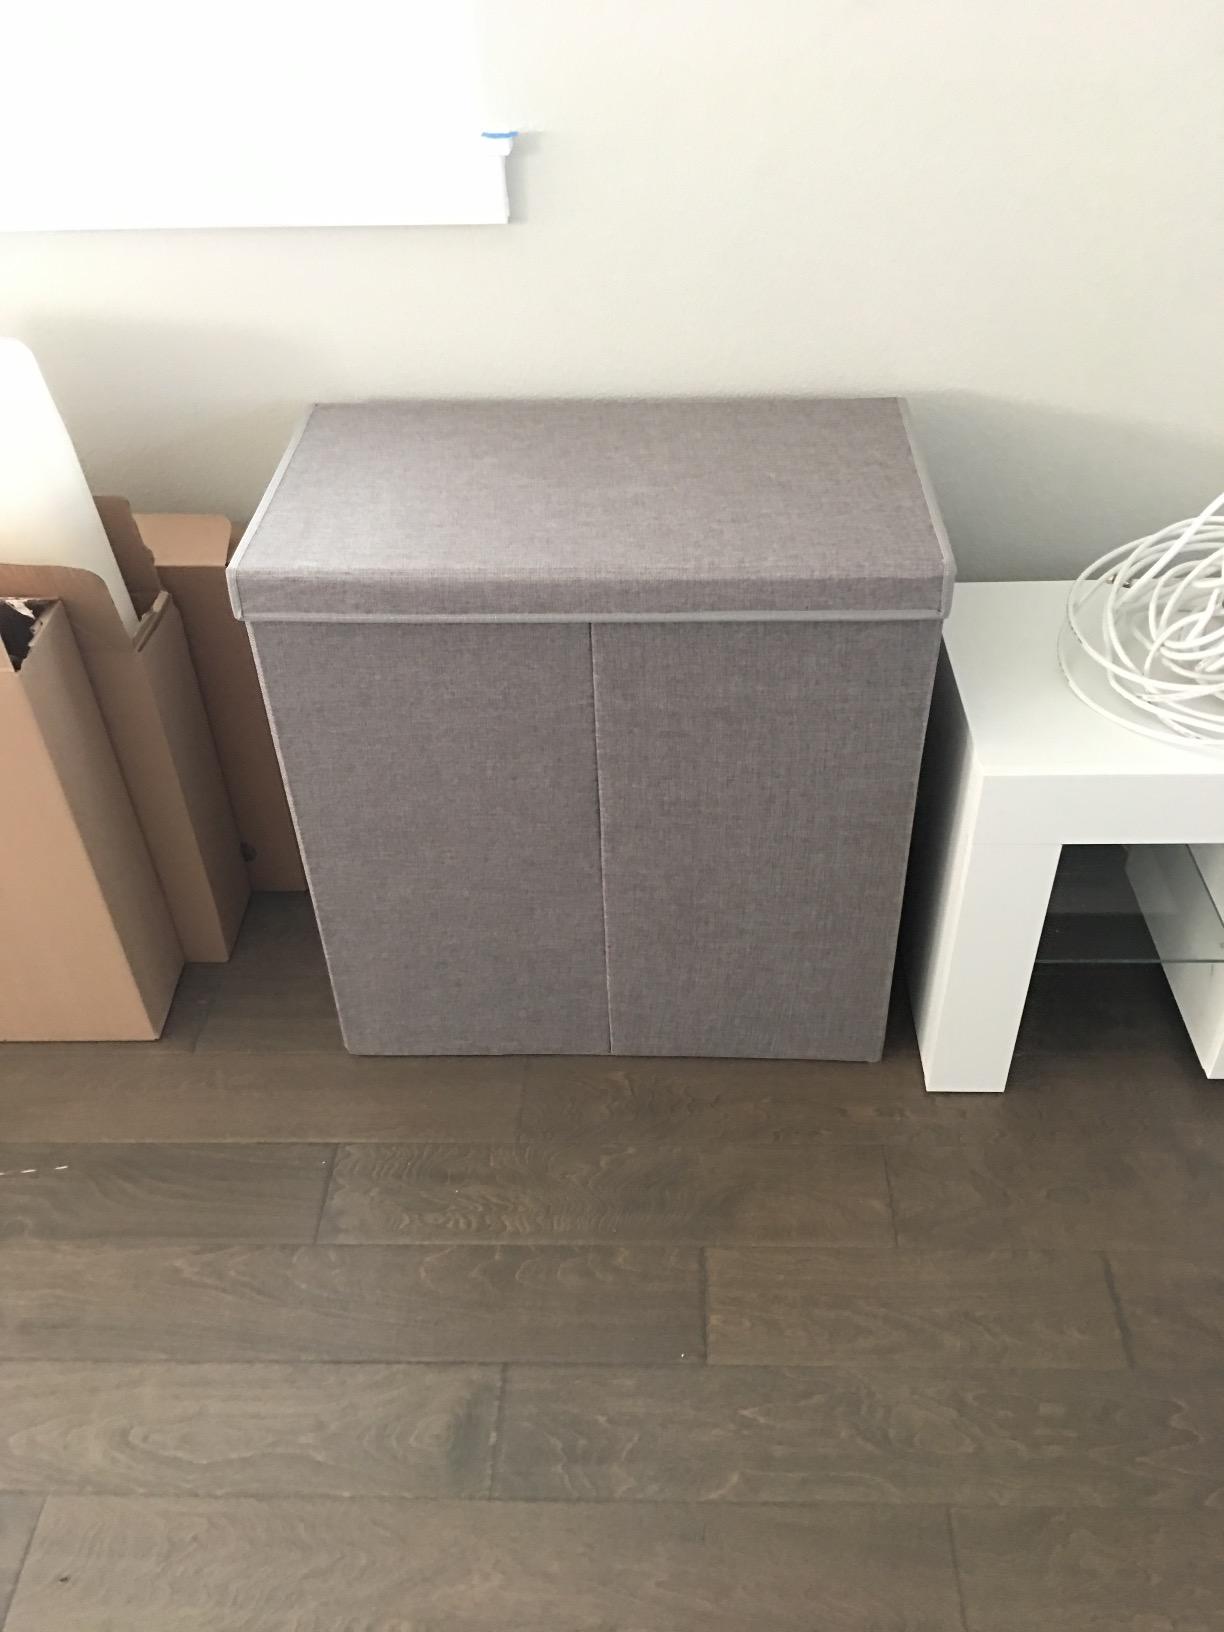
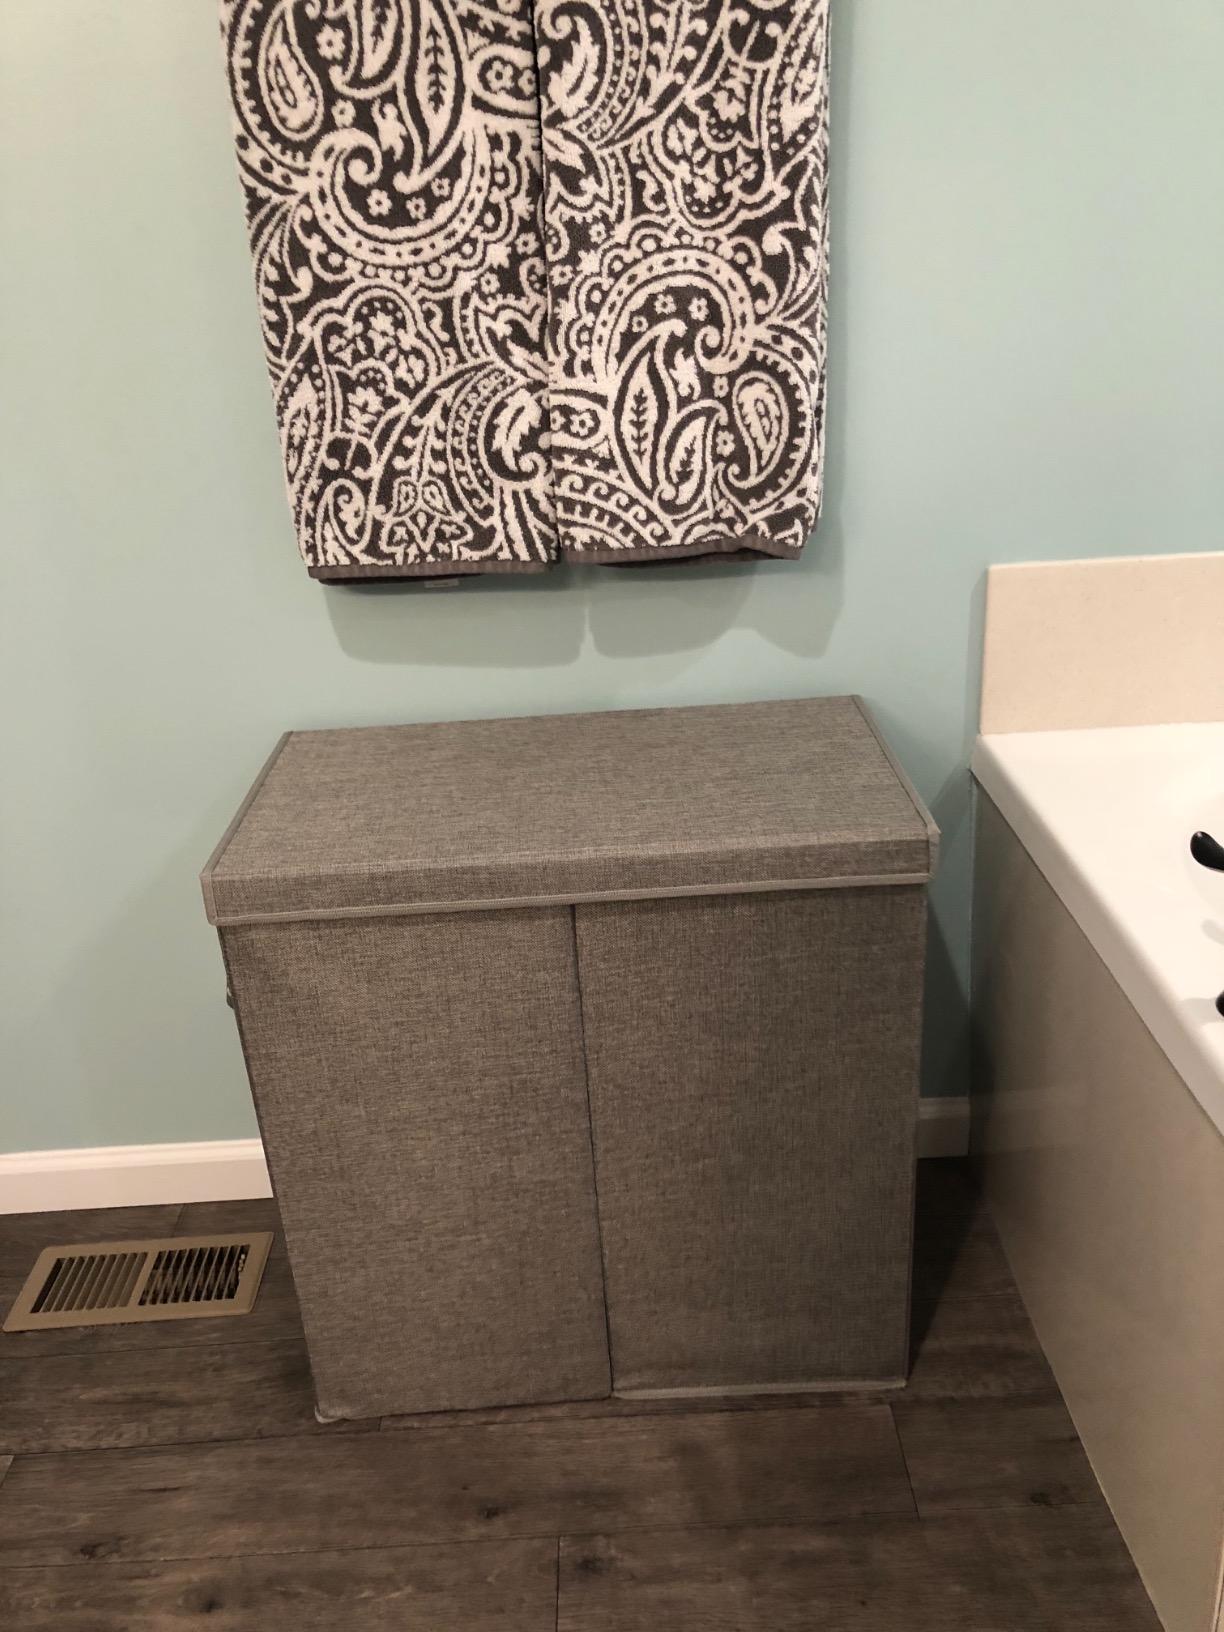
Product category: items_hamper
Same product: yes